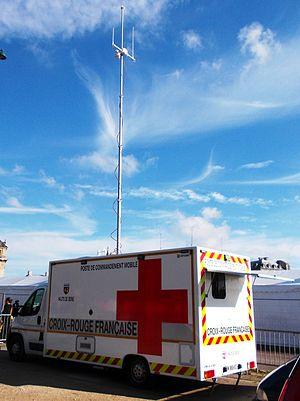
Poste de commandement mobile de la Croix-Rouge Française des Hauts de Seine
En France, un poste de secours, ou dispositif prévisionnel de secours, est un dispositif préventif mis en place pour couvrir un événement saisonnier ou ponctuel. Il est tenu par des secouristes.
La Croix-Rouge française est une association d'aide humanitaire française fondée en 1864. Elle a pour objectif de venir en aide aux personnes en difficulté en France et à l'étranger. Ses missions fondamentales sont l'urgence, le secourisme, l'action sociale, la formation, la santé et l'action internationale.